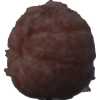
Label: orange_peeled